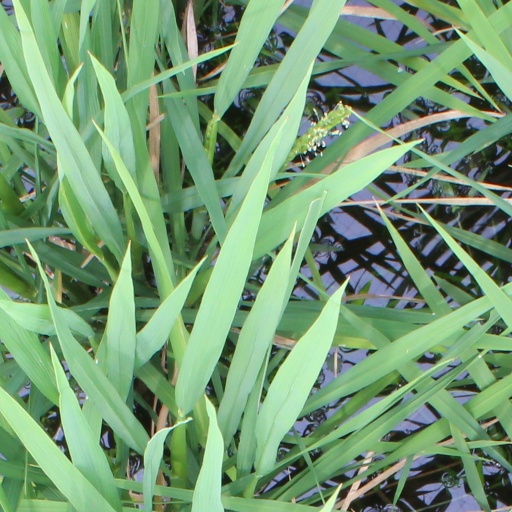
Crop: rice